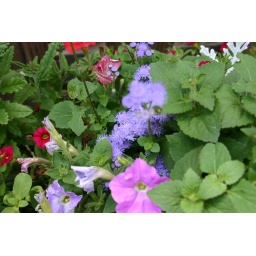
some flowers from old house and Strange pot in Shelbyville